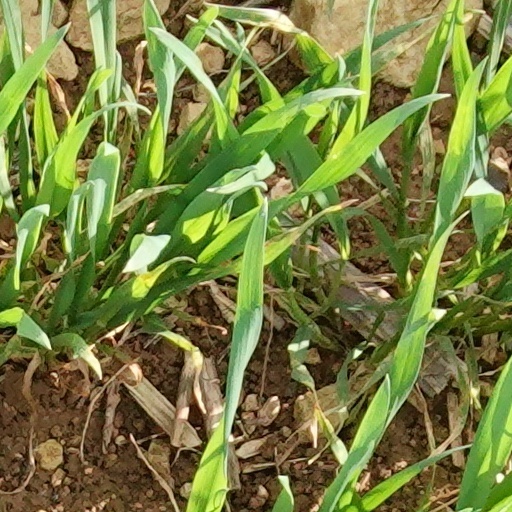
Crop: wheat